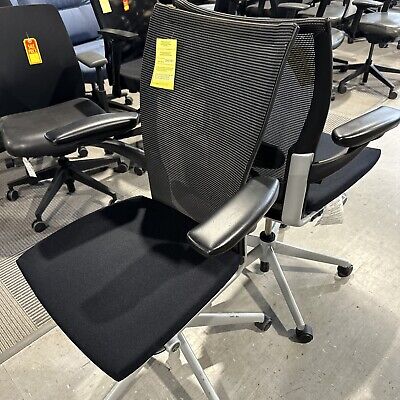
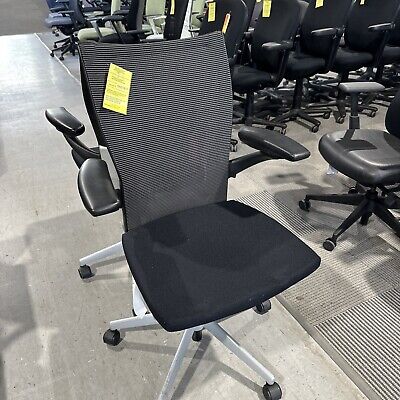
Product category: items_chair
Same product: yes